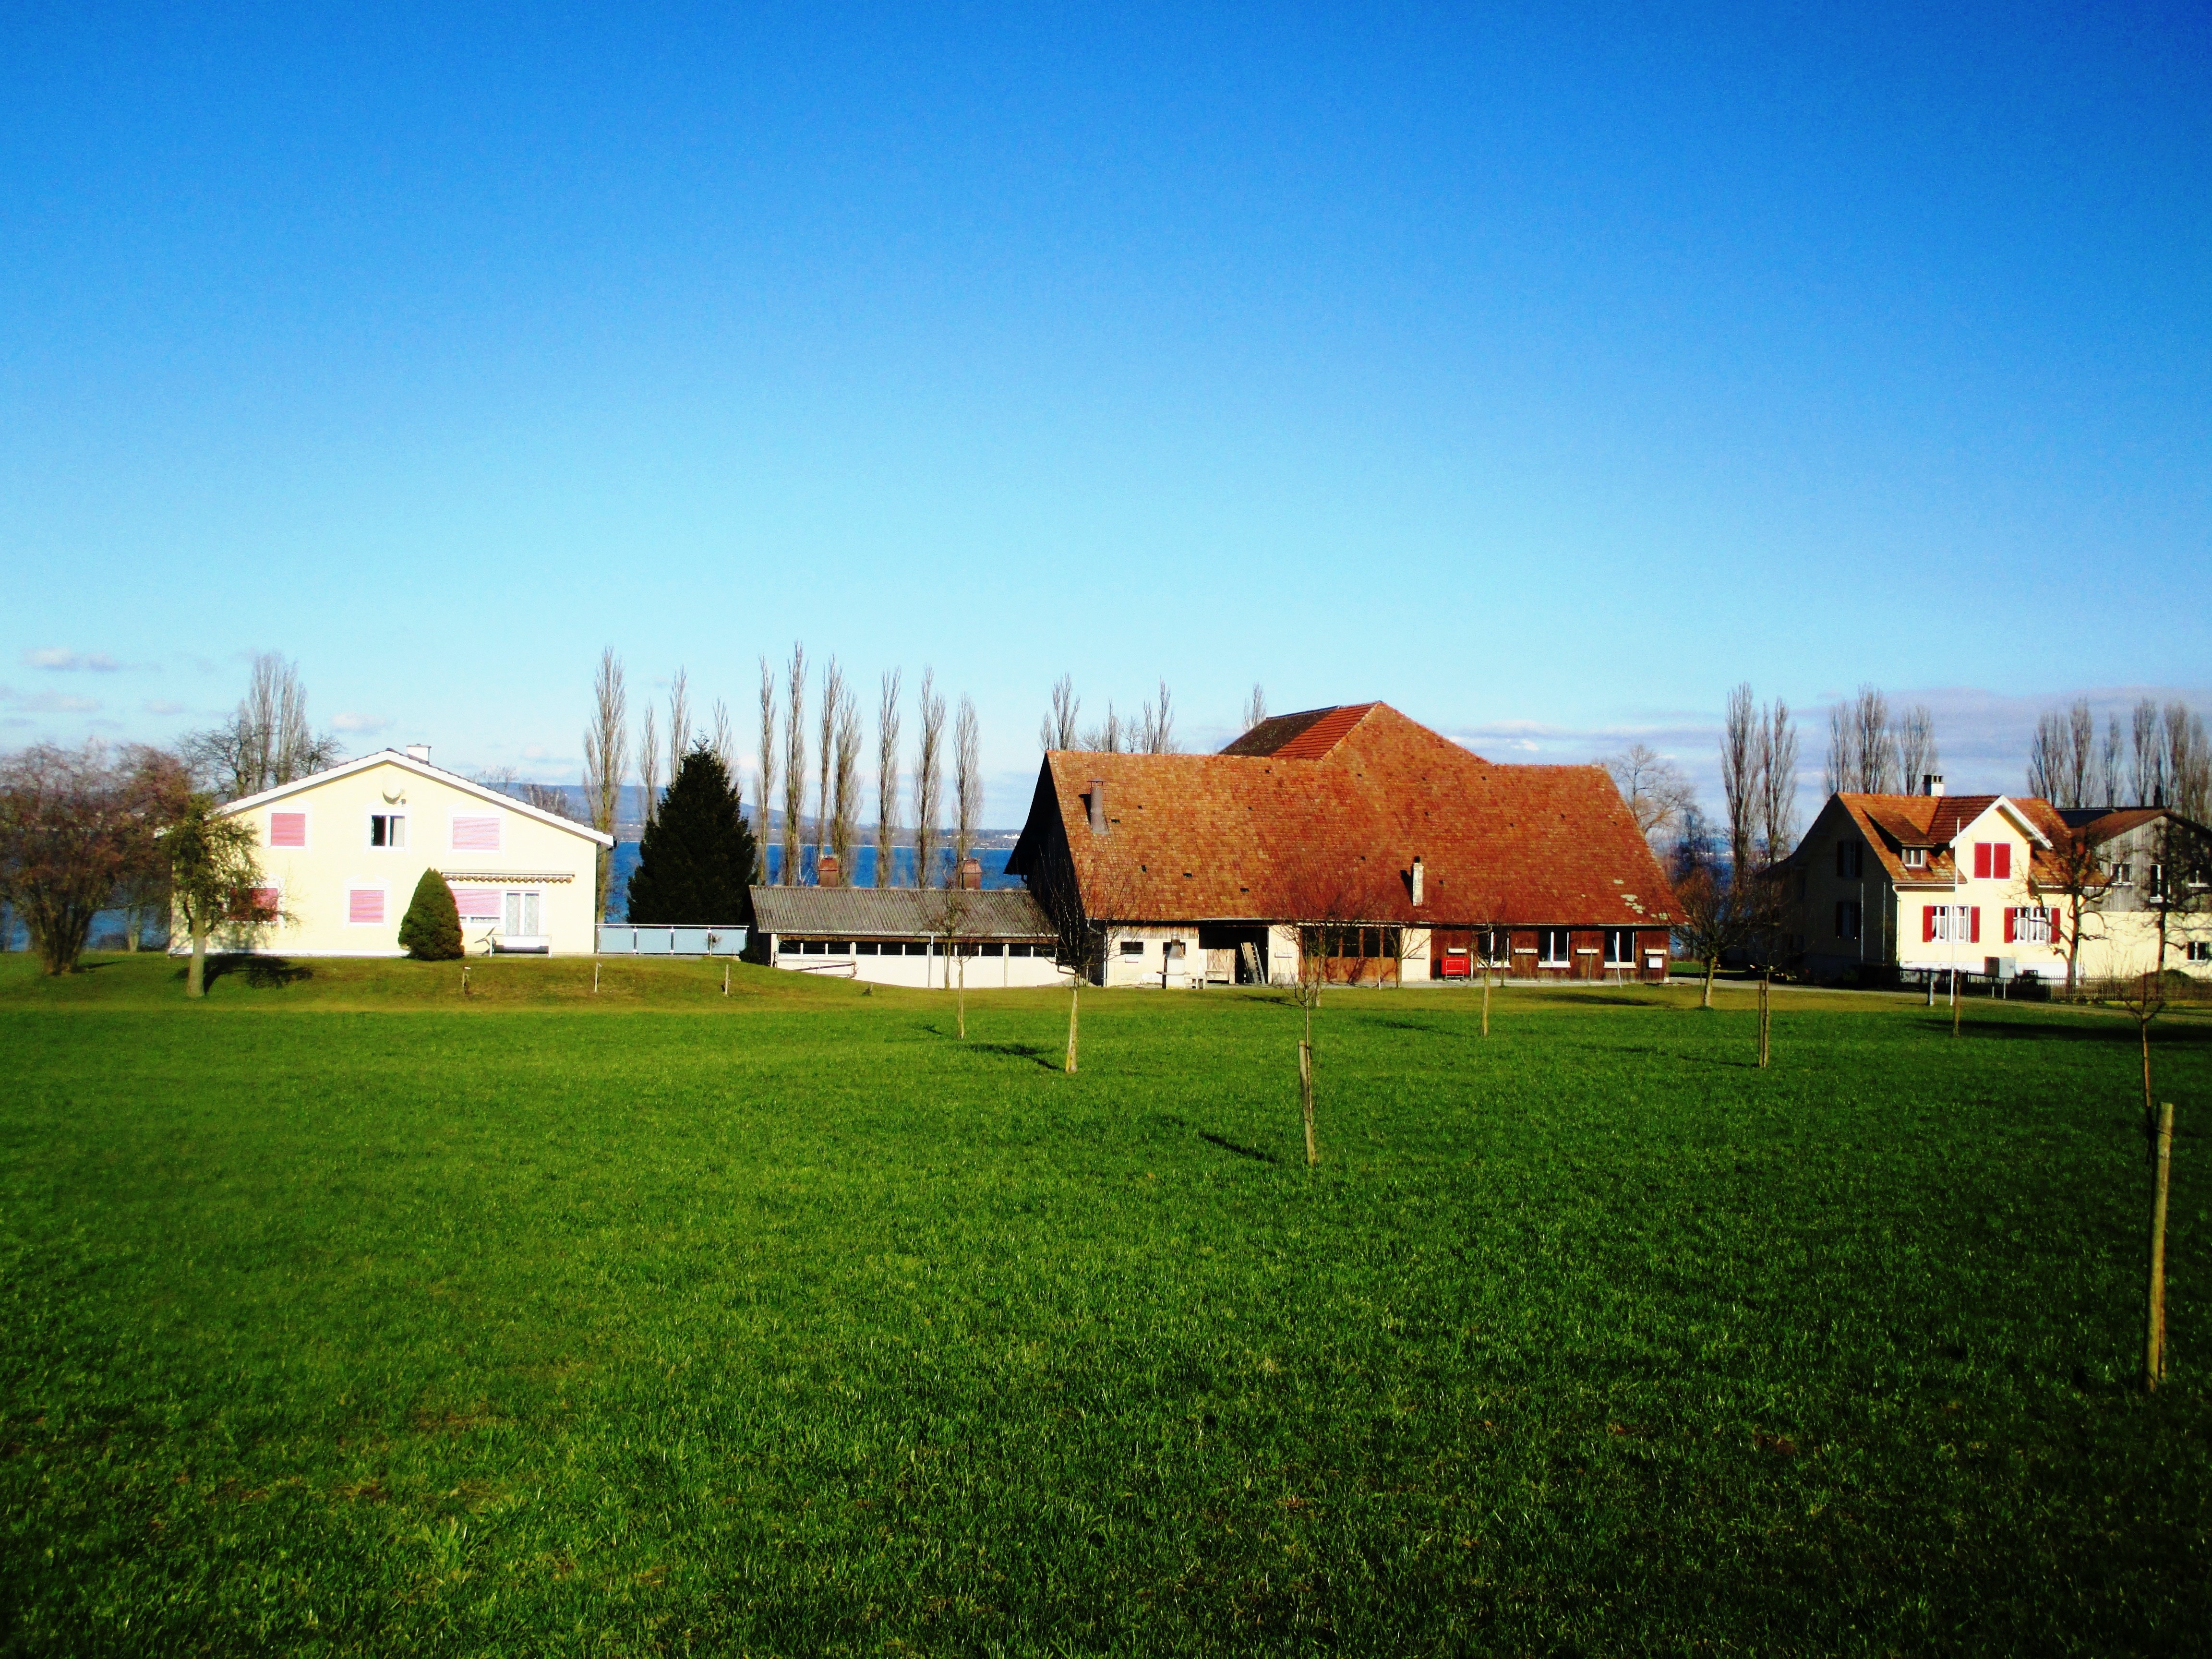
landscape, grass, farm, lawn, meadow, house, sunlight, barn, panorama, idyllic, agriculture, background, switzerland, estate, lake constance, rural area, thurgau, young fruit trees, altnau